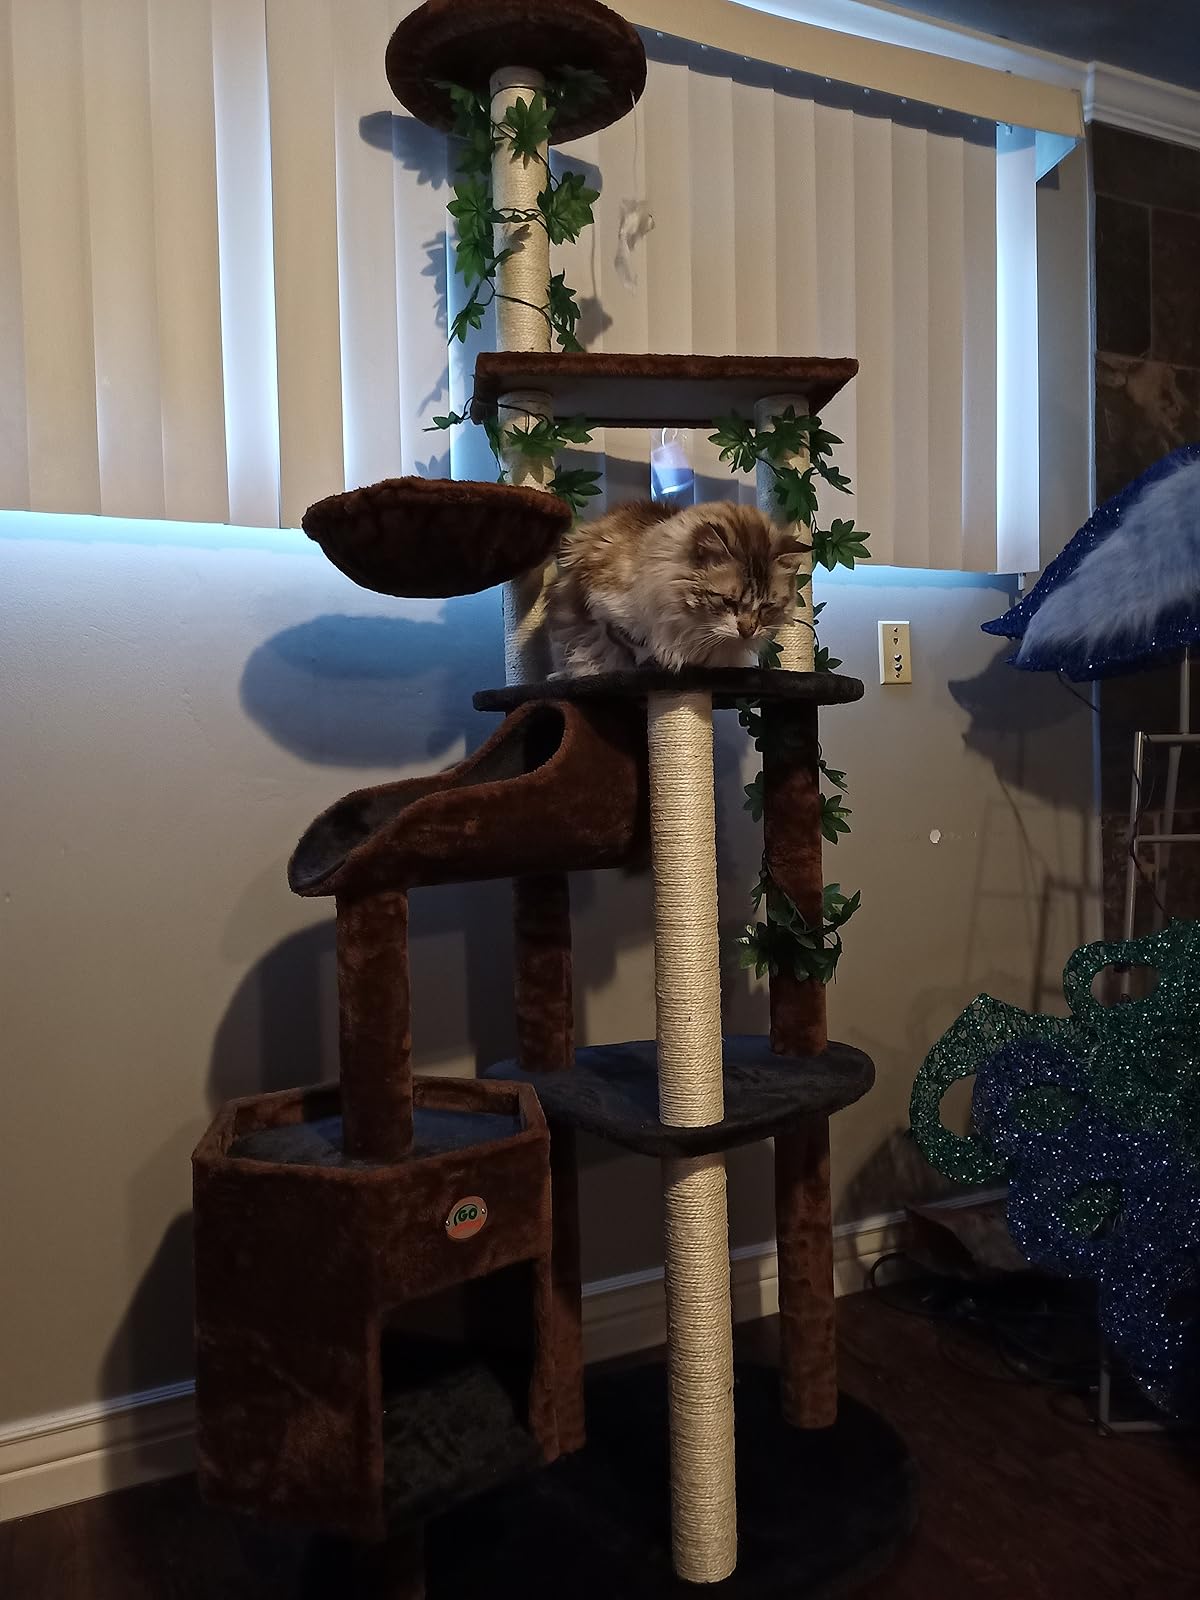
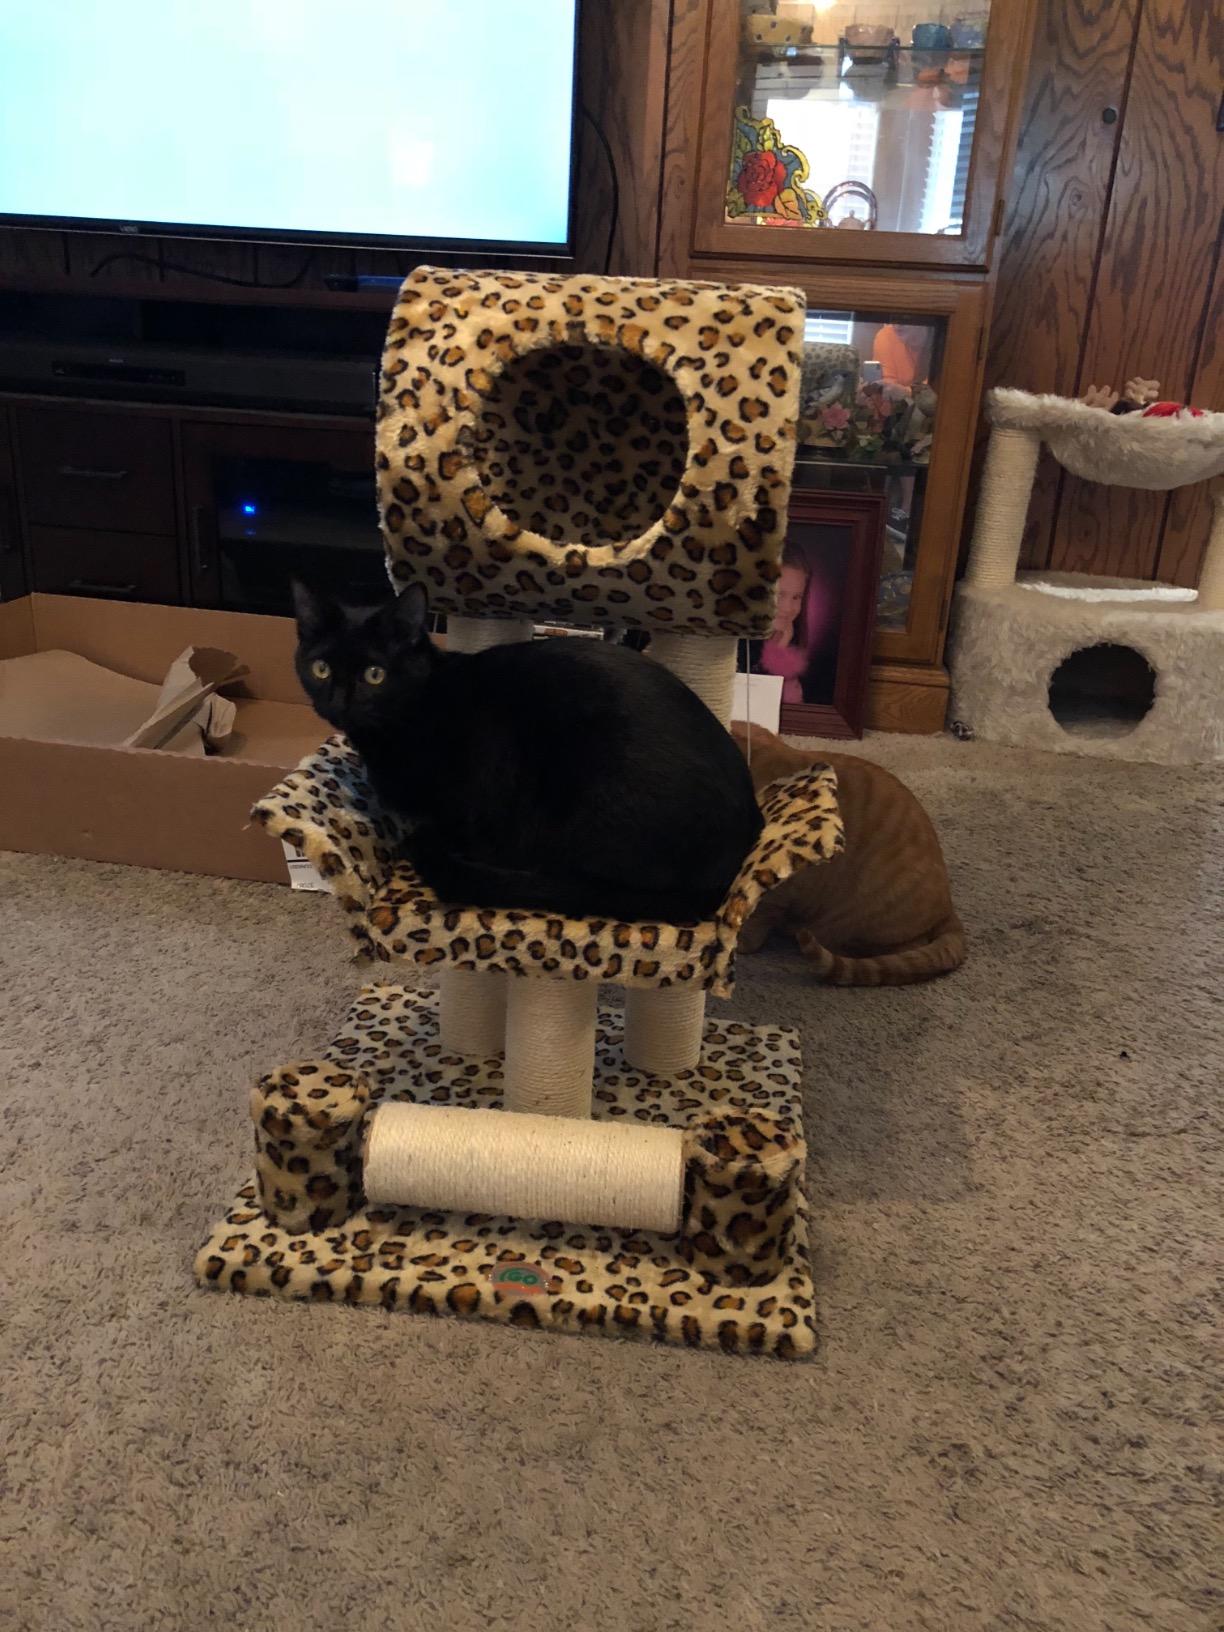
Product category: items_cat tree
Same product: no